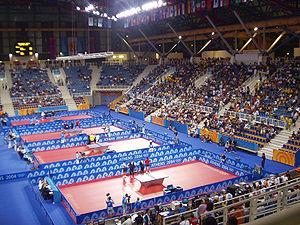
Le sport en Grèce a pris de l'importance dans un certain nombre de disciplines au cours des dernières décennies.
Aux Jeux olympiques de 2004, les compétitions de tennis de table se tiennent au Gymnase Olympique de Galatsi. Elles sont au nombre de quatre : simple messieurs, simple dames, double messieurs et double dames.